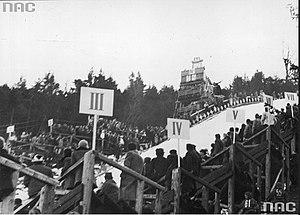
Une vue générale du tremplin lors de la compétition de sauts.
L'épreuve du combiné nordique des championnats du monde de ski nordique 1939 s'est déroulée à Zakopane le 11 février 1939.